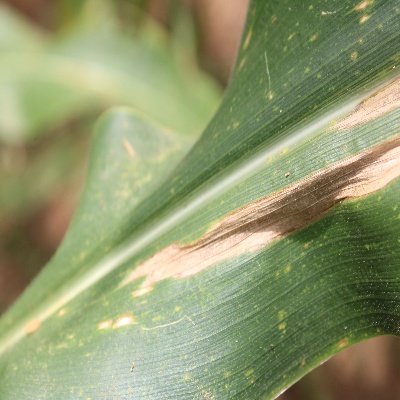
Crop: Maize
Condition: leaf blight